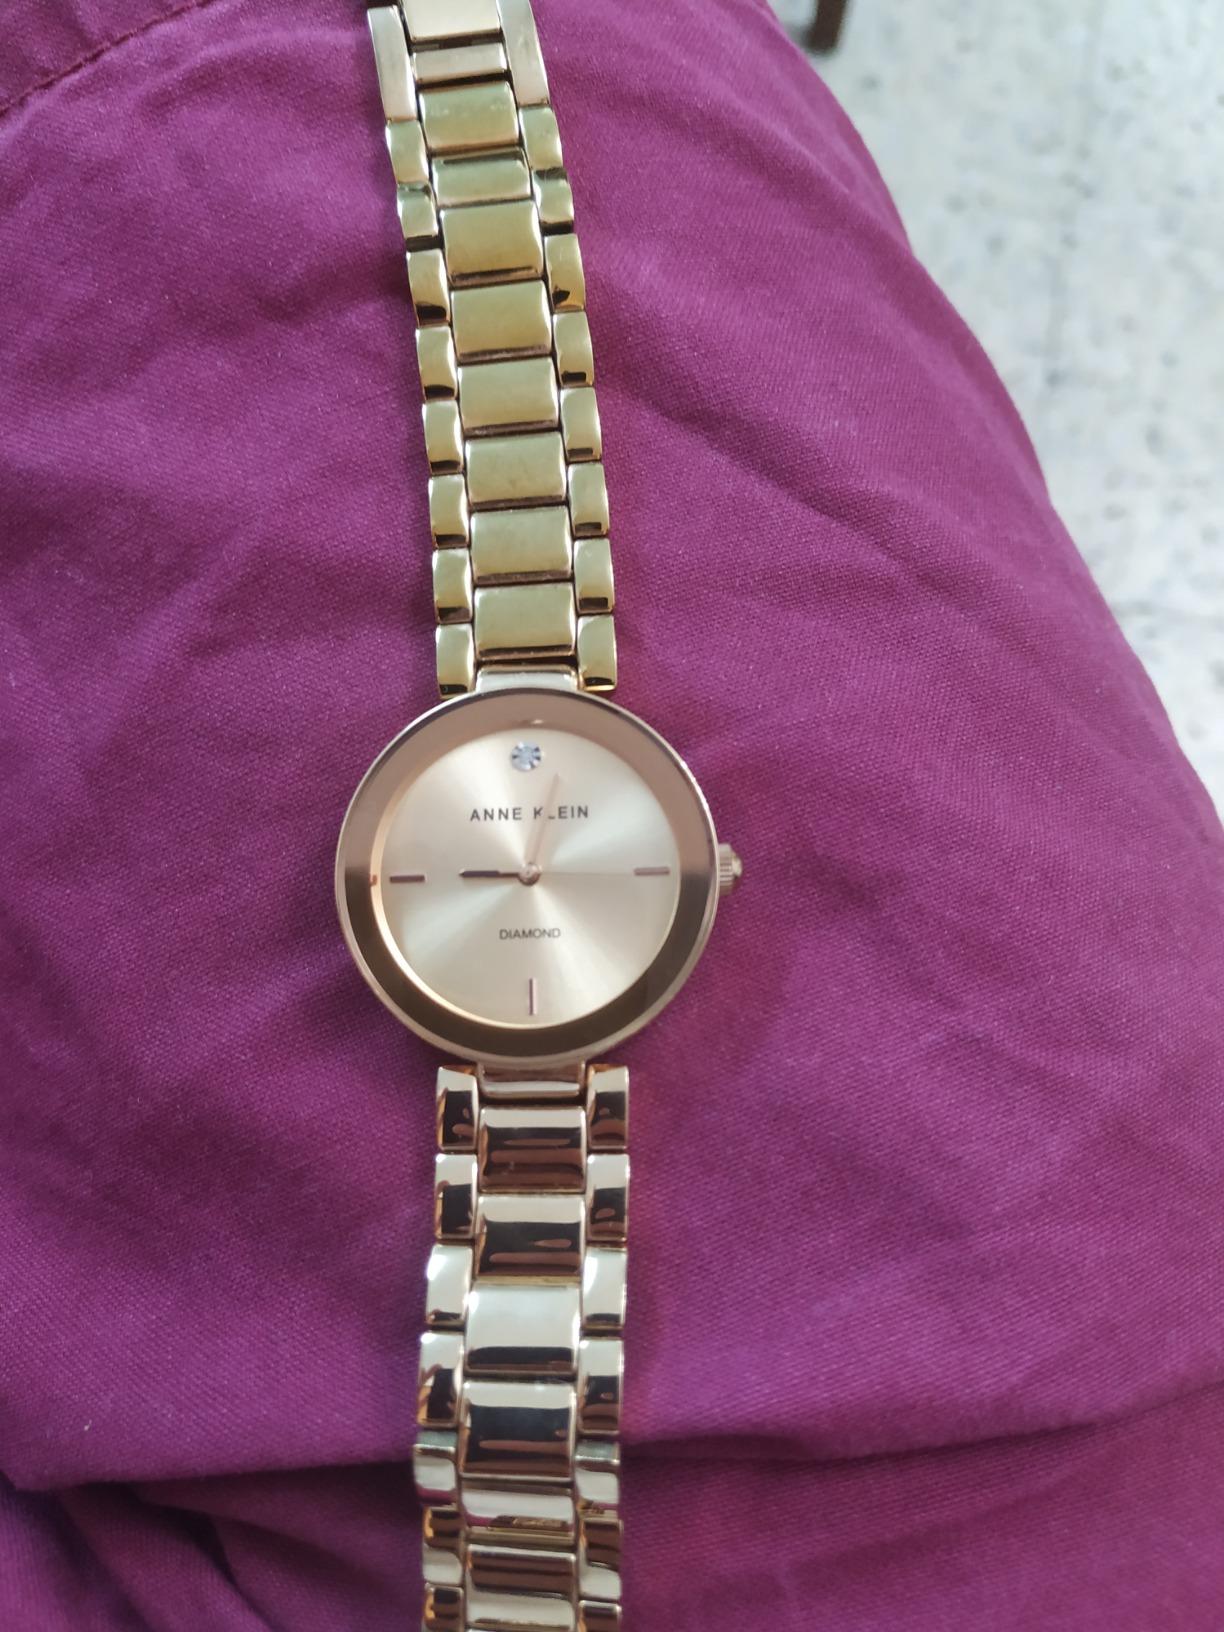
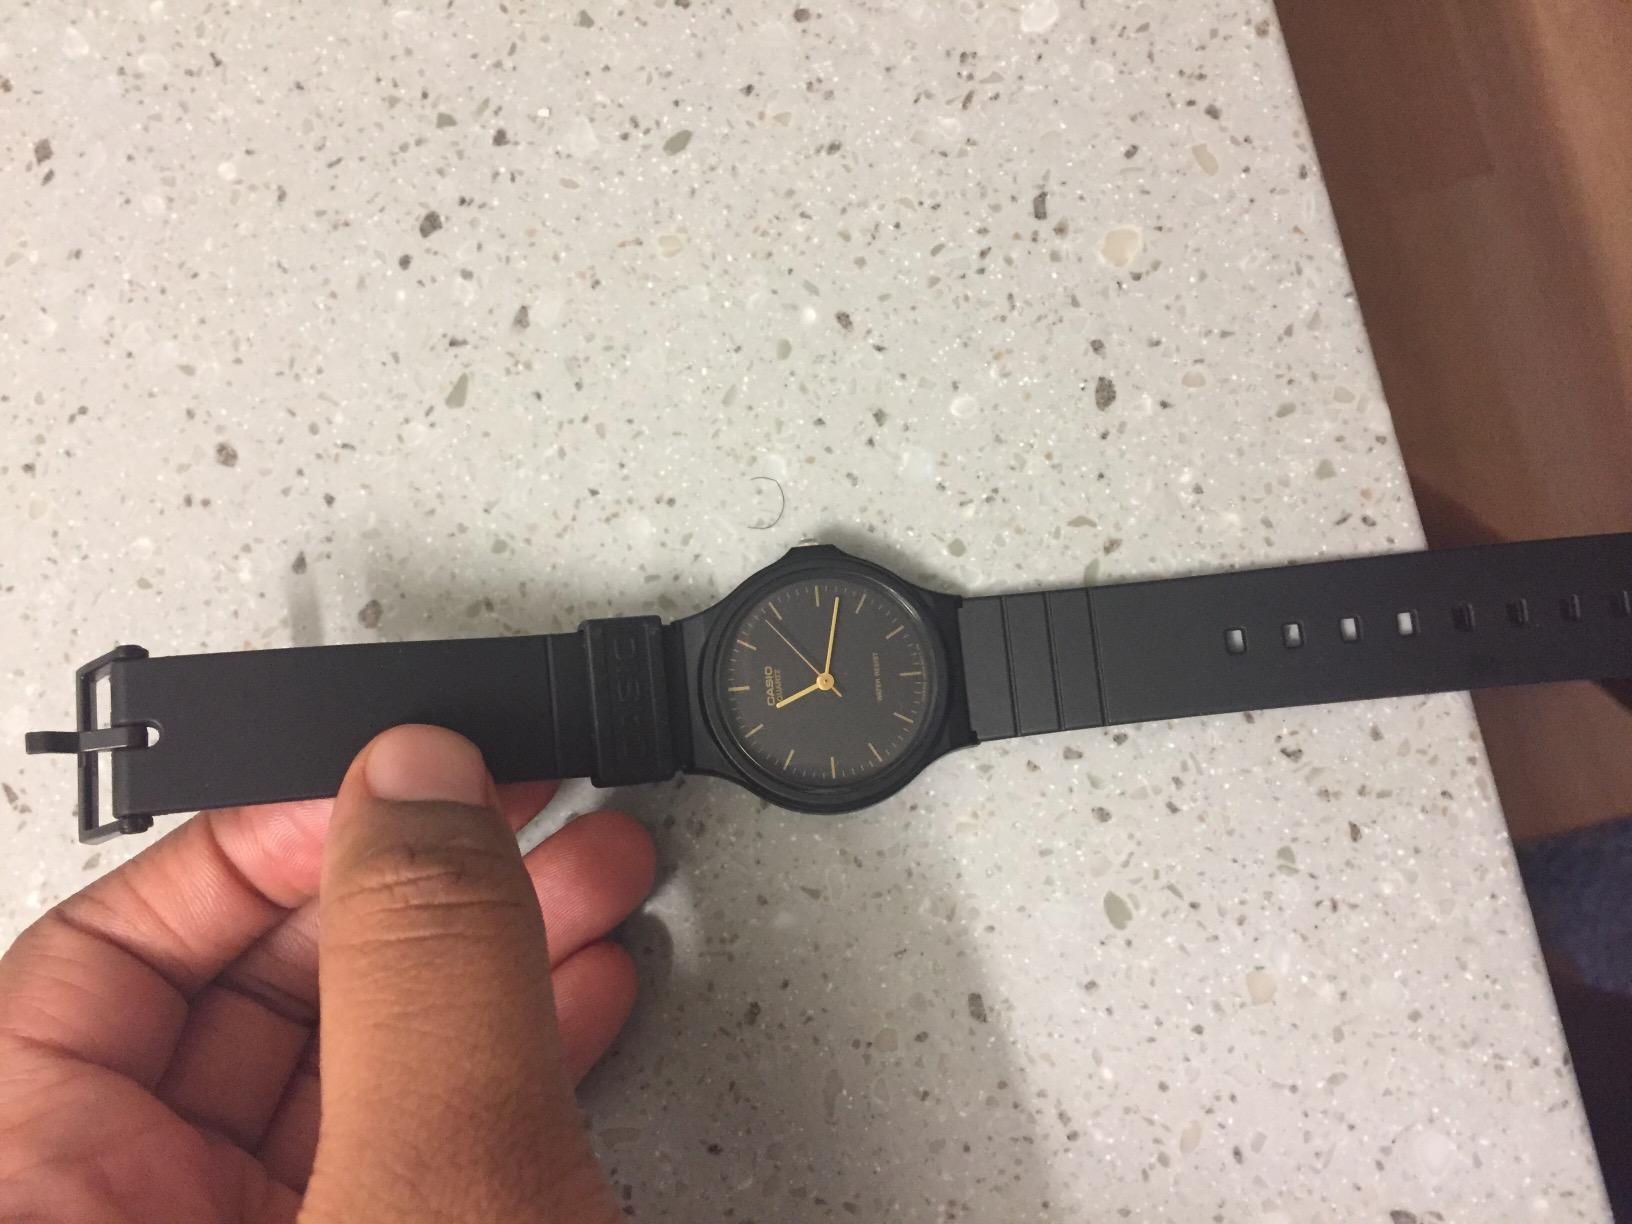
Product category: accessories_watch
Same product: no